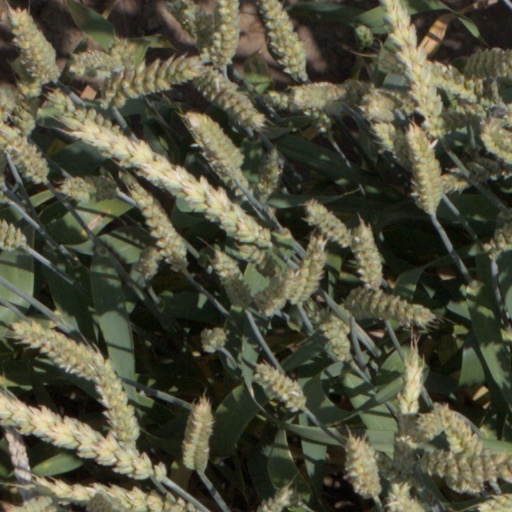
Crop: wheat